Día de la Tradición

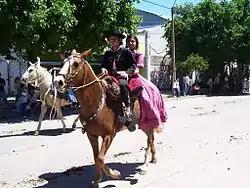
Día de la Tradición festival in La Carlota, province of Córdoba.

Día de la Tradición (English: Tradition Day) is celebrated in Argentina on November 10, the birthday of Argentine poet José Hernández (1834-1886), who wrote, among others, the narrative poem "El gaucho Martín Fierro" and its continuation, "La vuelta de Martín Fierro", stories in verse form of the experience of a gaucho, his lifestyle, customs, language, and codes of honor.